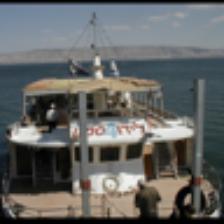
Label: NonHuman